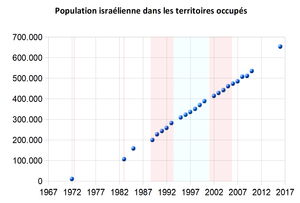
Les sources sont fournies au sein de cette version de l'article 'colonies israélienne' [1]
Les colonies israéliennes, sont des communautés de citoyens israéliens qui ont été établies depuis la guerre des Six Jours en 1967 dans les territoires palestiniens occupés, dont Jérusalem-Est, ainsi que dans le Golan syrien occupé.